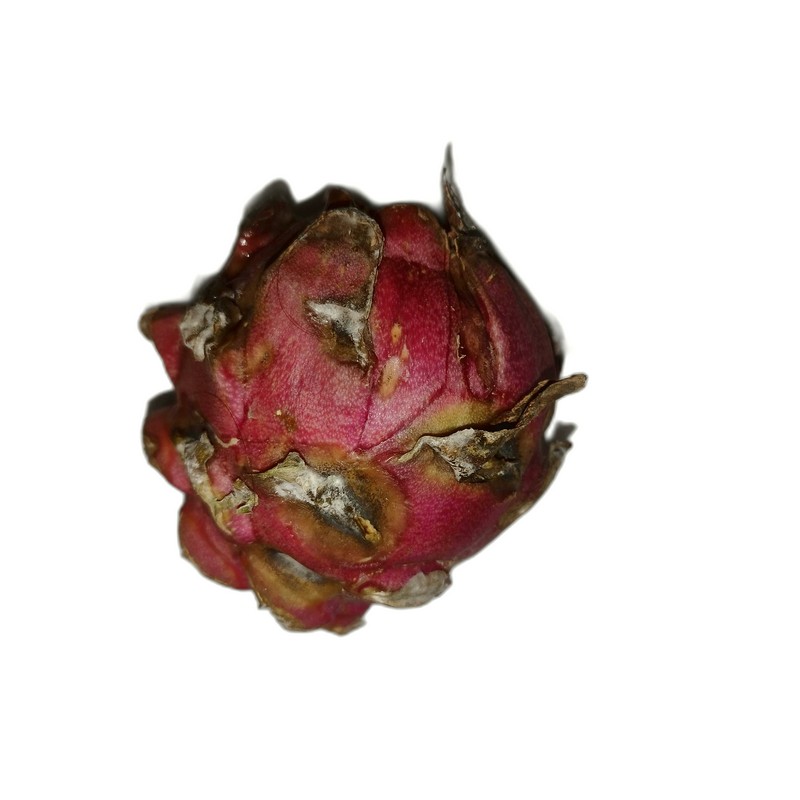
Label: Defect Dragon Fruit